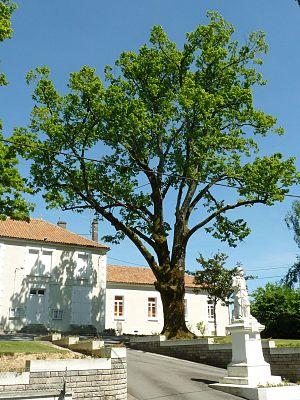
gros tilleul devant la mairie de Roussines, Charente, France
Roussines est une commune du Sud-Ouest de la France, située dans le département de la Charente.